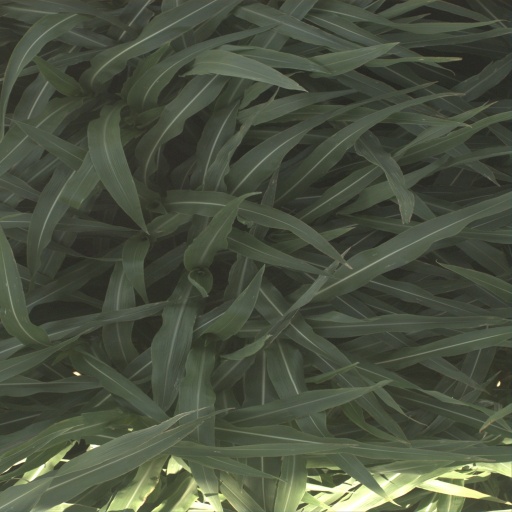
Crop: sorghum